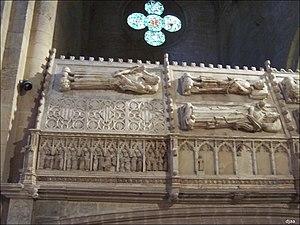
Alphonse le Chaste ou le Troubadour, né à Huesca ou à Sant Pere de Vilamajor, entre le 1ᵉʳ et le 25 mars 1157 et mort le 25 avril 1196 à Perpignan, fut roi d'Aragon et comte de Ribagorce de 1164 à 1196 sous le nom d'Alphonse II, comte de Barcelone, de Gérone, de Besalú de 1162 à 1196 sous le nom d'Alphonse Iᵉʳ, comte de Provence de 1167 à 1173 et de 1185 à 1196, vicomte de Carlat de 1166 à 1167, comte de Roussillon de 1172 à 1196, comte de Pallars Jussà de 1192 à 1196.